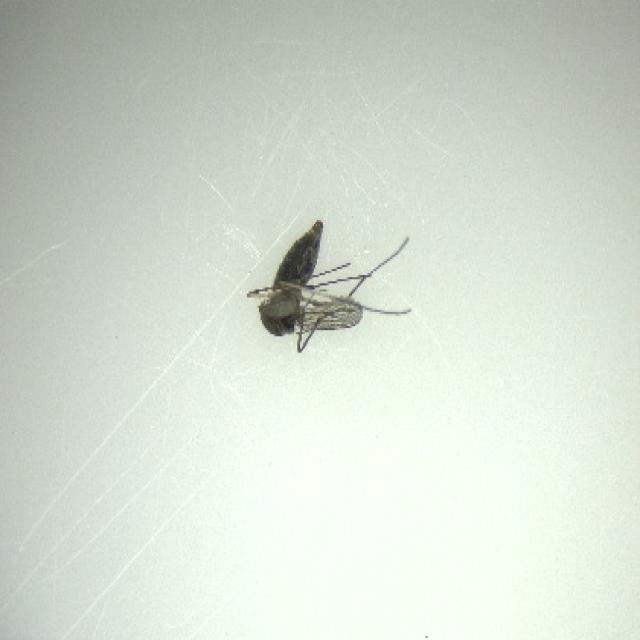
Species: culex_tritaeniorhynchus